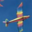
Label: airplane